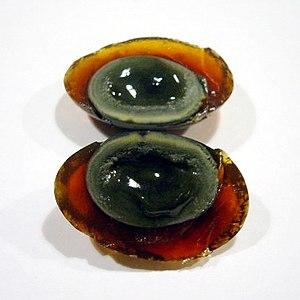
L'œuf de cent ans est un mets chinois qui s'obtient en laissant vieillir un œuf dans des conditions très particulières. Ces conditions initient un processus chimique qui change sa texture, sa couleur et son goût.